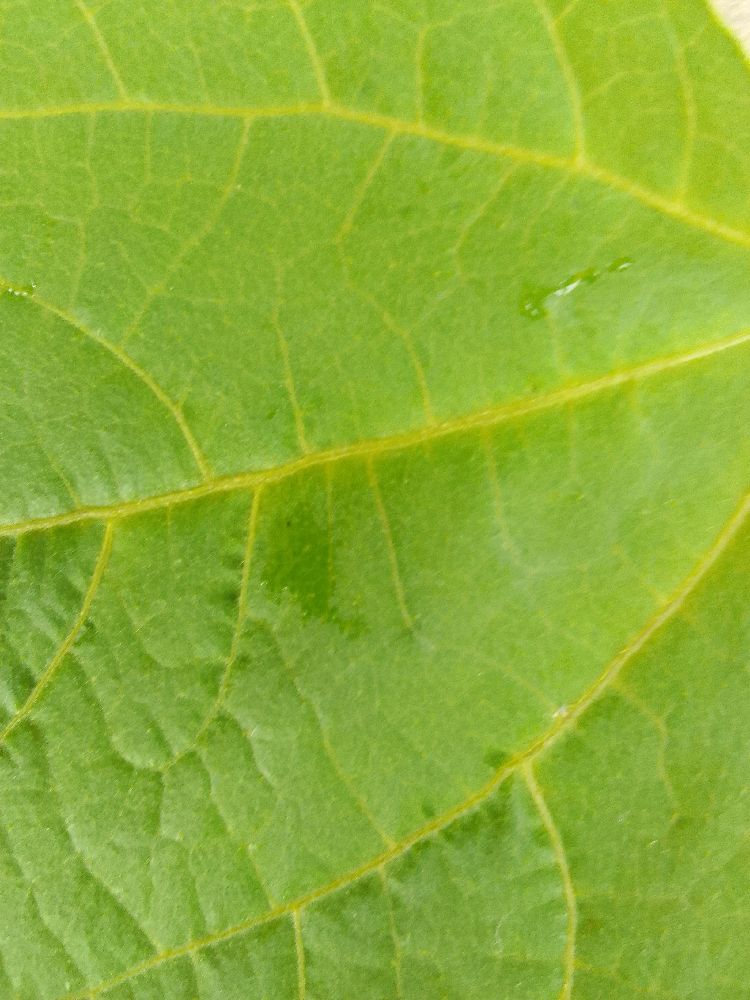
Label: healthy